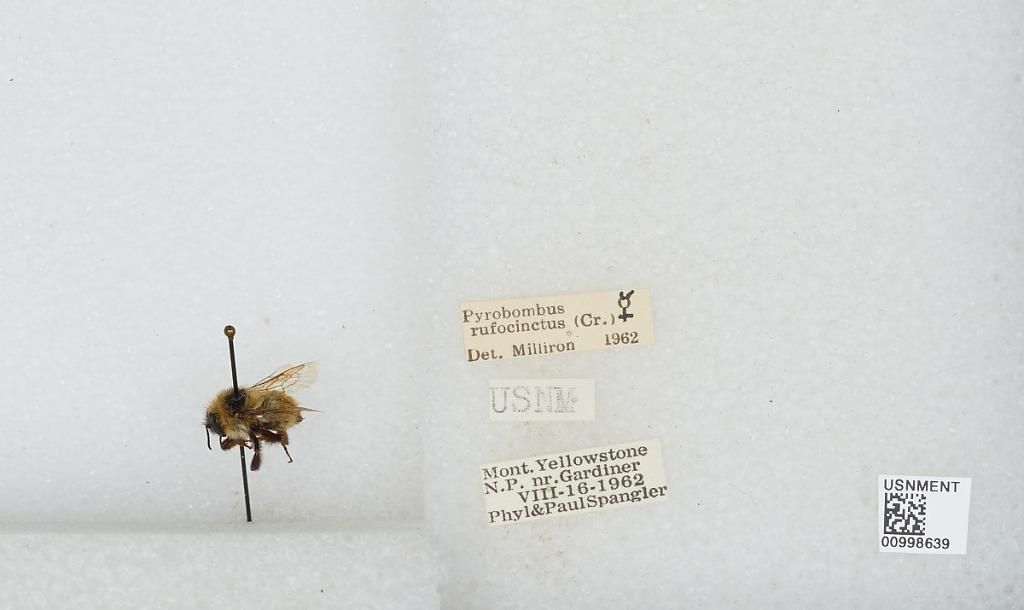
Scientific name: Bombus (Cullumanobombus) rufocinctus Cresson
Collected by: P. Spangler
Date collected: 1962-8-16
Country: United States
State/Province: Montana
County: Park
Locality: Yellowstone National Park near Gardiner
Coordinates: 45.0264, -110.702
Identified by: Milliron